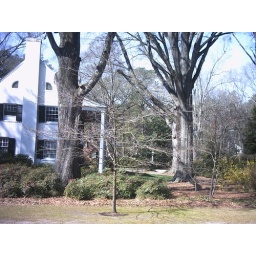
Flowring tree in springtime ... house next door ... the Tara Wannabe.